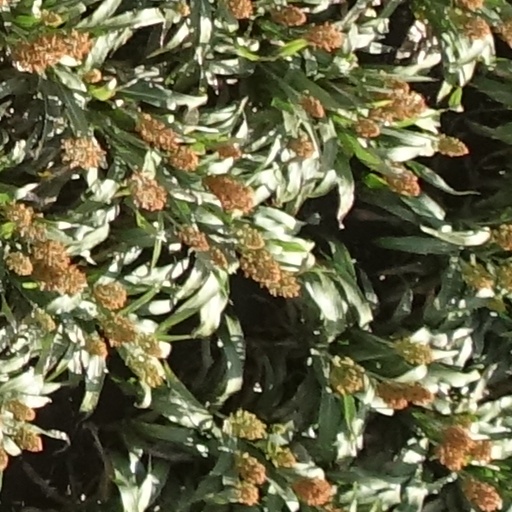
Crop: sorghum